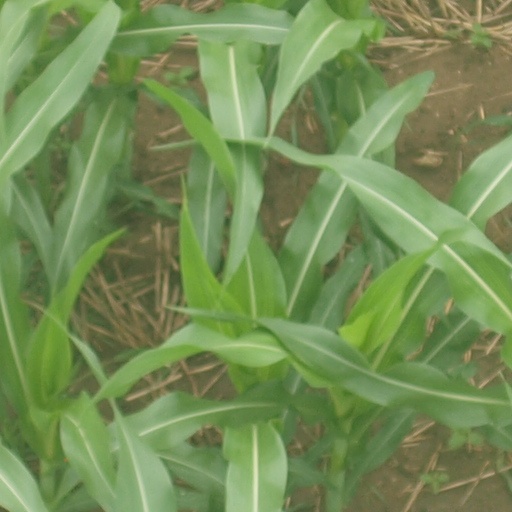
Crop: maize; corn